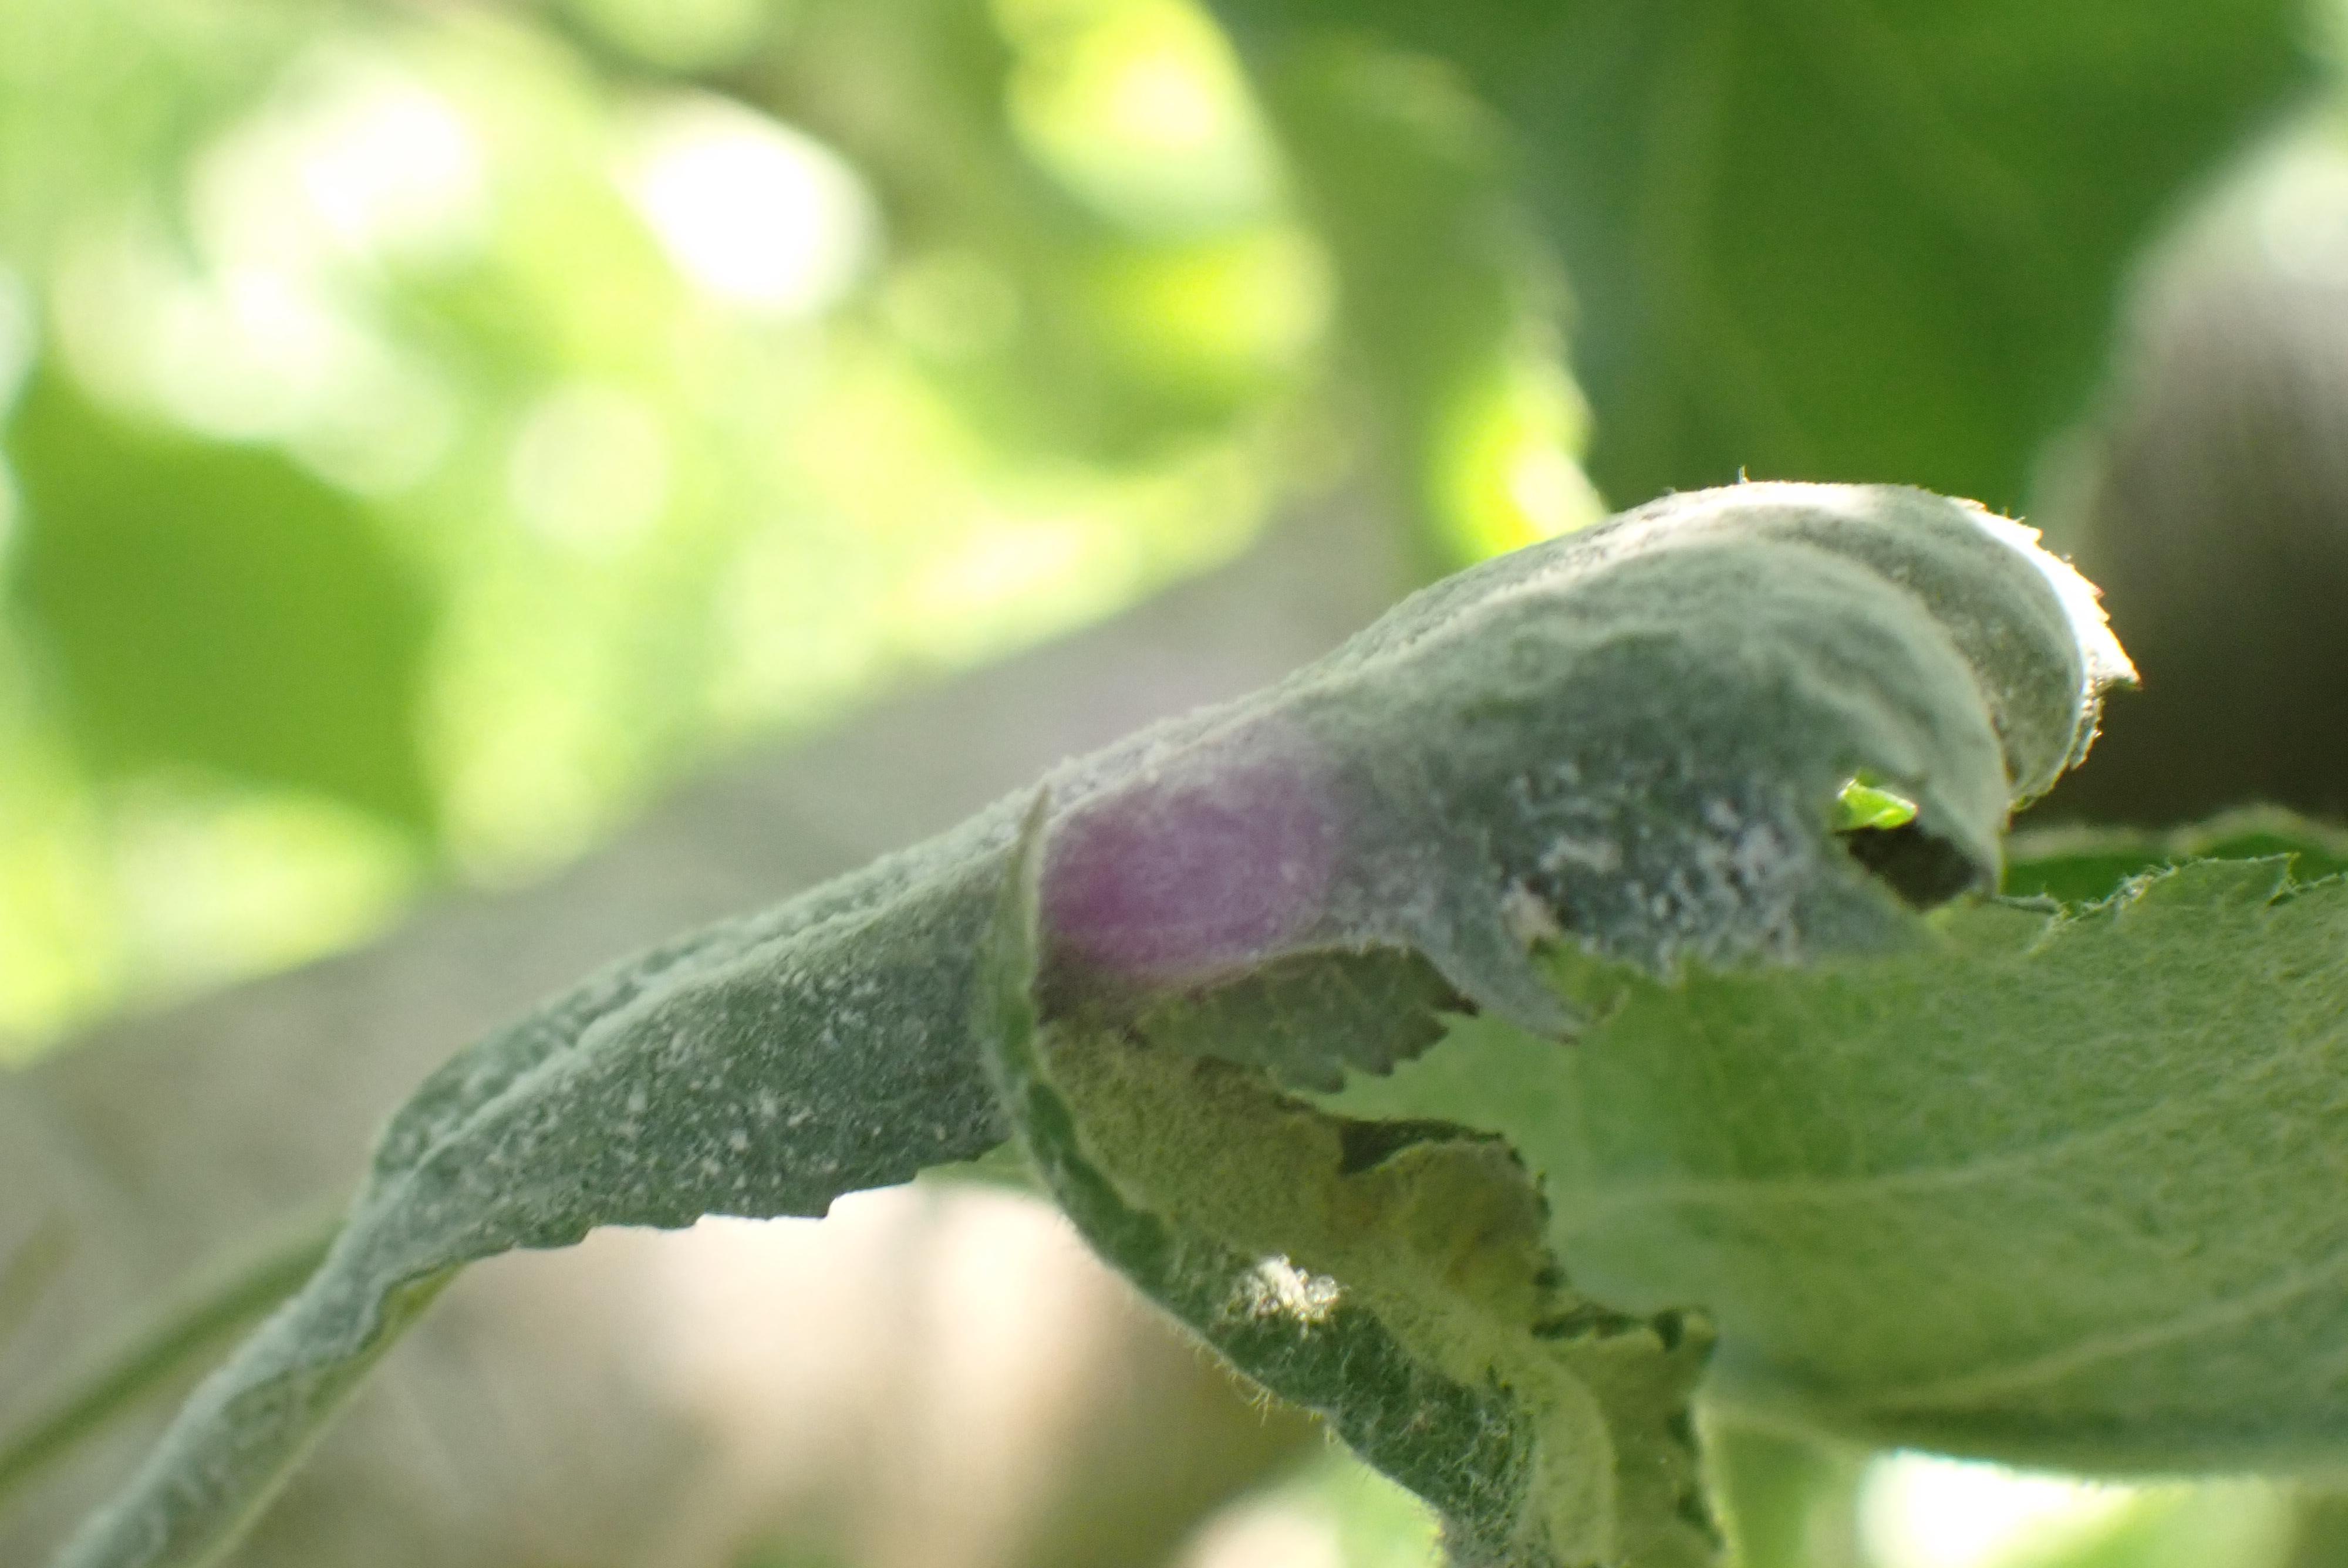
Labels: powdery_mildew